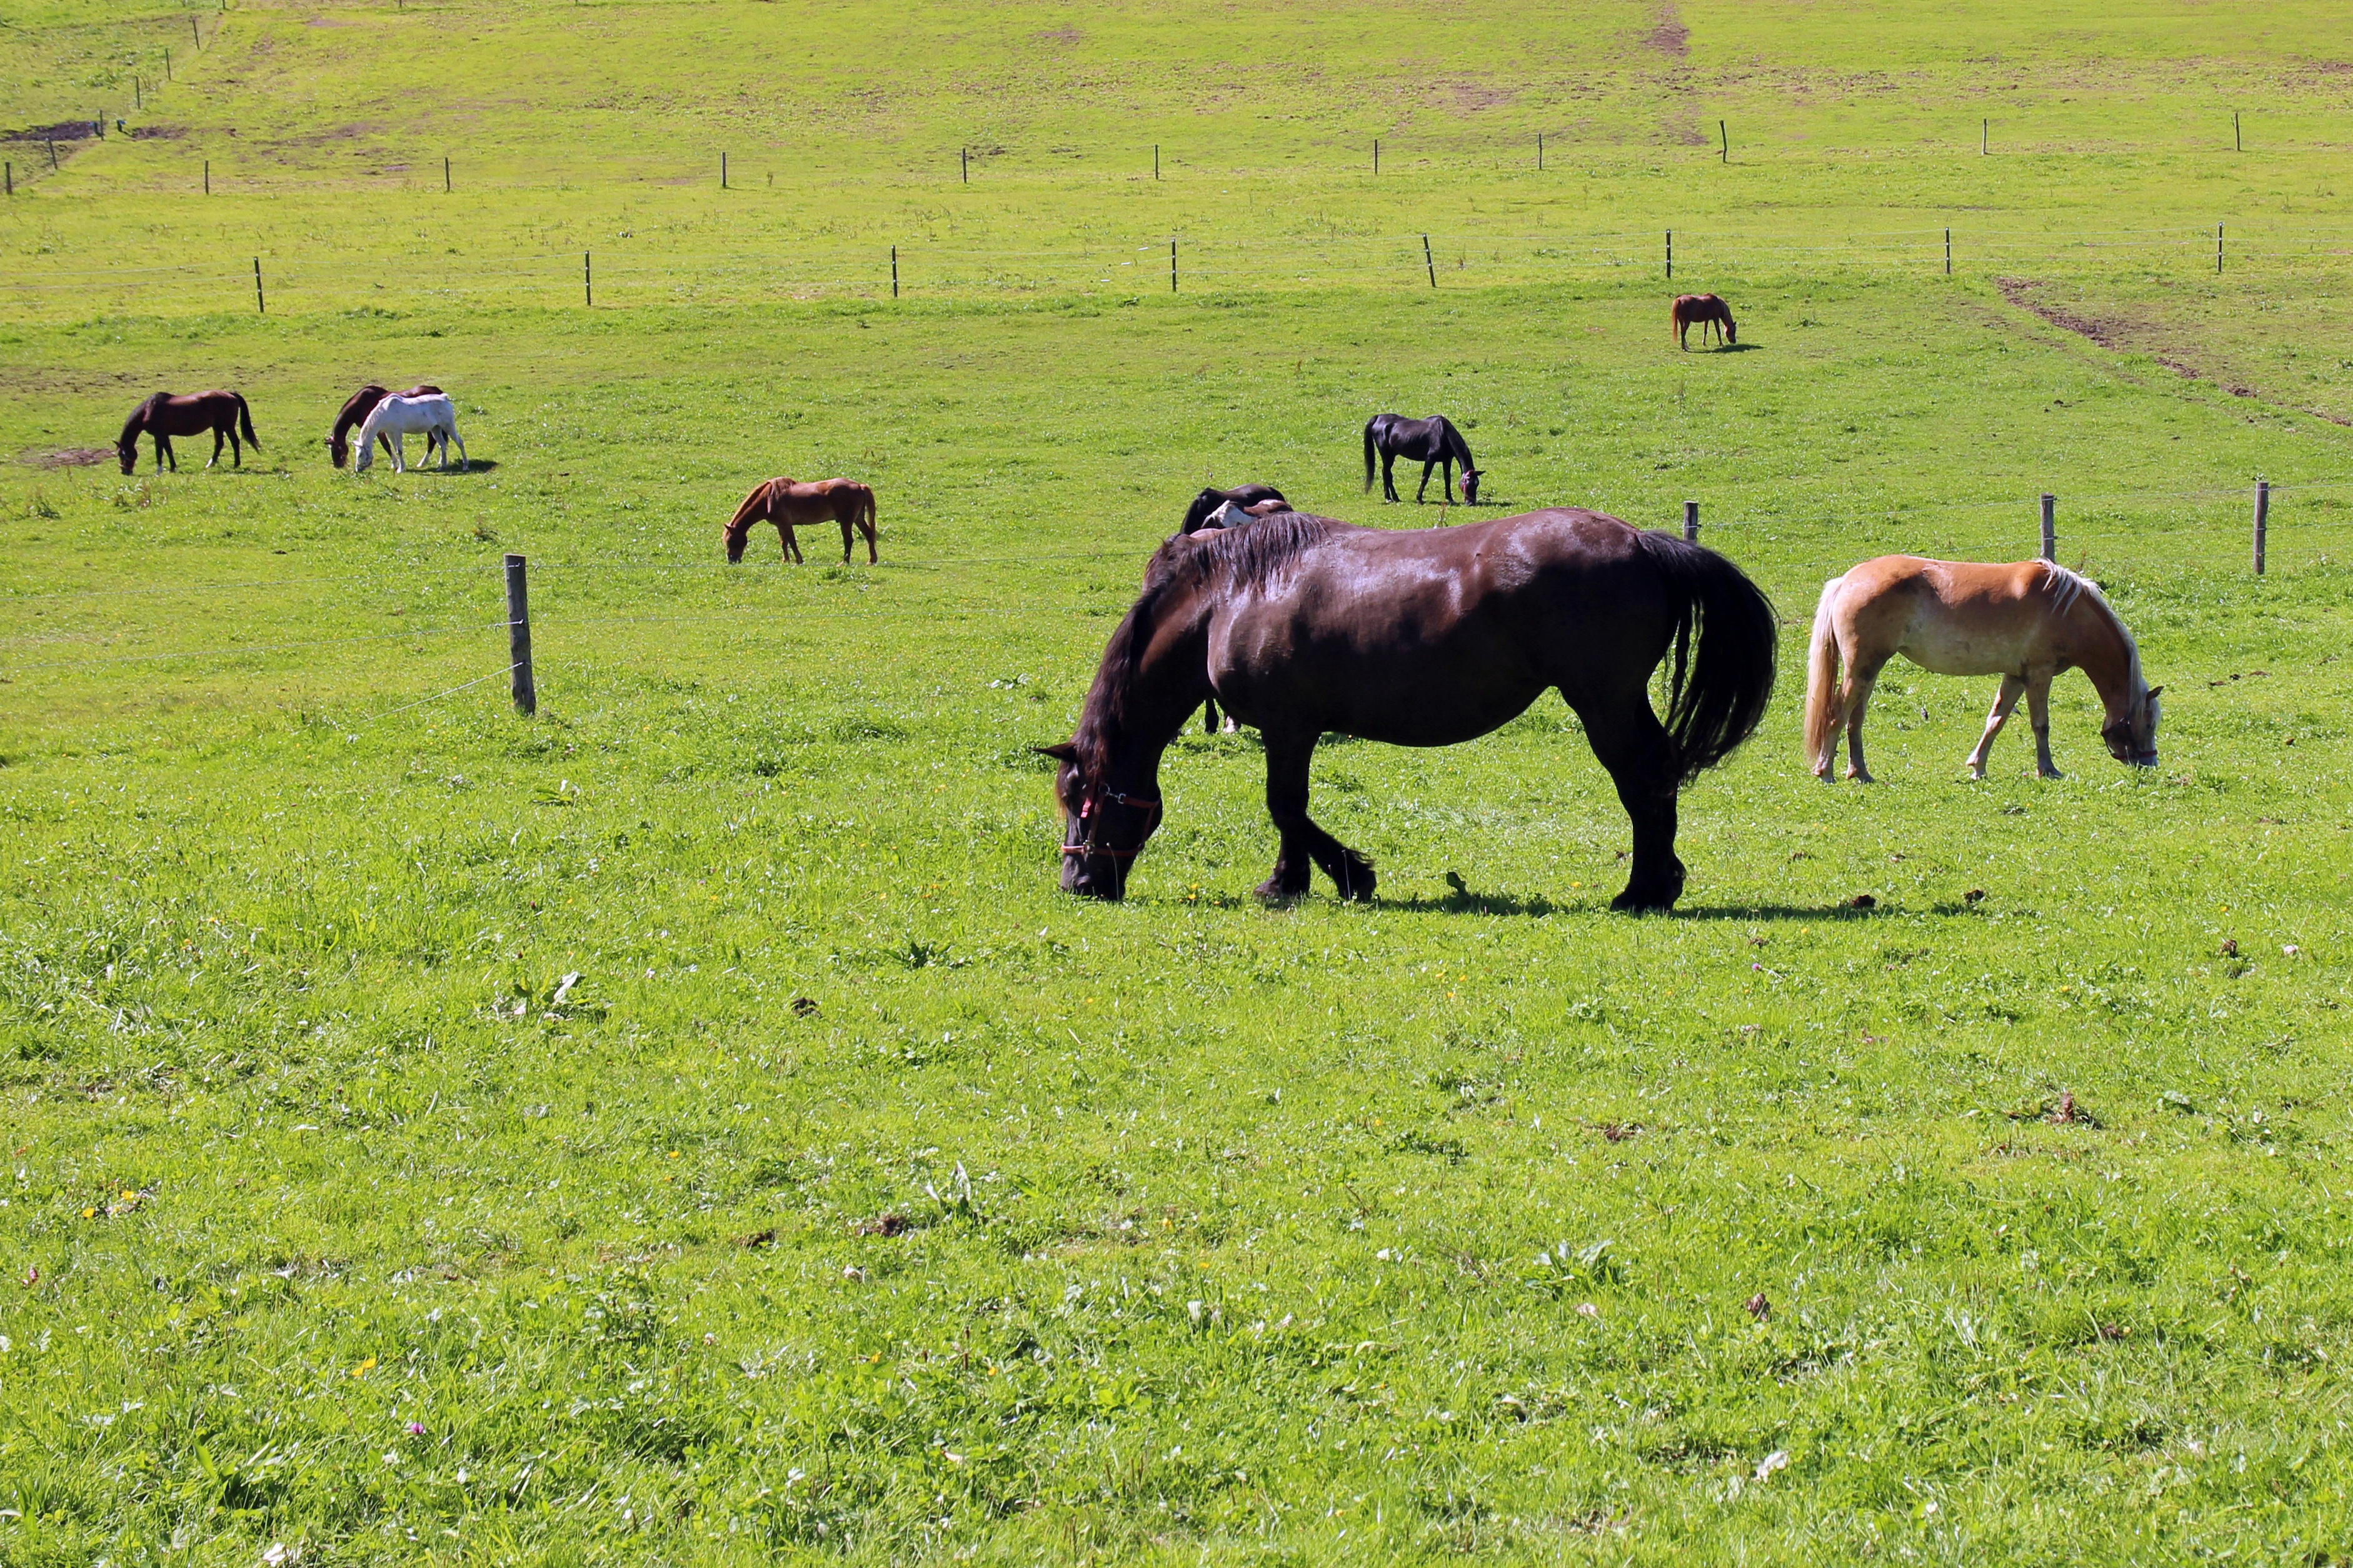
nature, grass, field, farm, meadow, prairie, flower, animal, wildlife, herd, pasture, grazing, horse, fauna, savanna, plain, graze, horses, grassland, mare, coupling, habitat, ecosystem, steppe, rural area, horse pasture, natural environment, horse like mammal, mustang horse